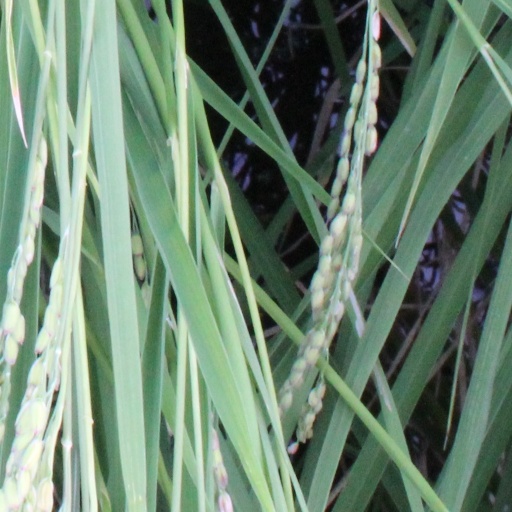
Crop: rice